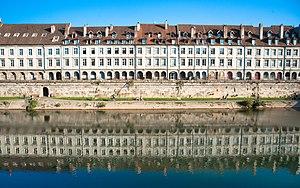
Le quai Vauban à Besançon, Doubs, France. Différents bâtiments classés ainsi que l'ancien grenier de la ville de Besançon sur la gauche.
Le Grenier municipal de Besançon ou grenier d'abondance de Besançon est un bâtiment de style néo-classique du XVIIIᵉ siècle, de la place de la Révolution, du centre historique de Besançon, dans le Doubs en Bourgogne-Franche-Comté. Inscrit aux monuments historiques depuis 1929, puis 1933, il héberge successivement un grenier à blé municipal, l'école Nationale d'horlogerie, l'Académie royale de peinture et de sculpture, puis le Conservatoire de musique de Besançon jusqu'en 2013...
Cet article recense les monuments historiques de Besançon situés dans le département du Doubs, en France.